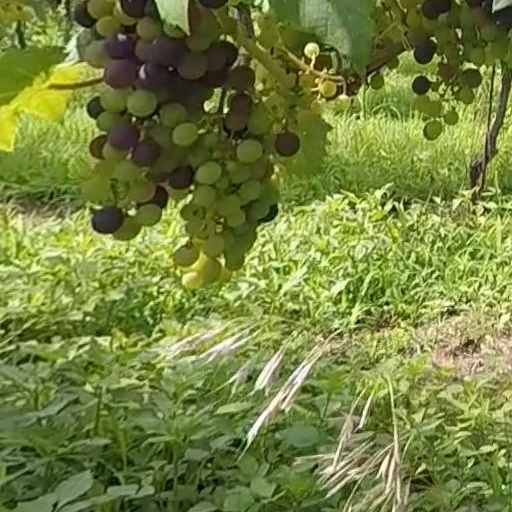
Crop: grape